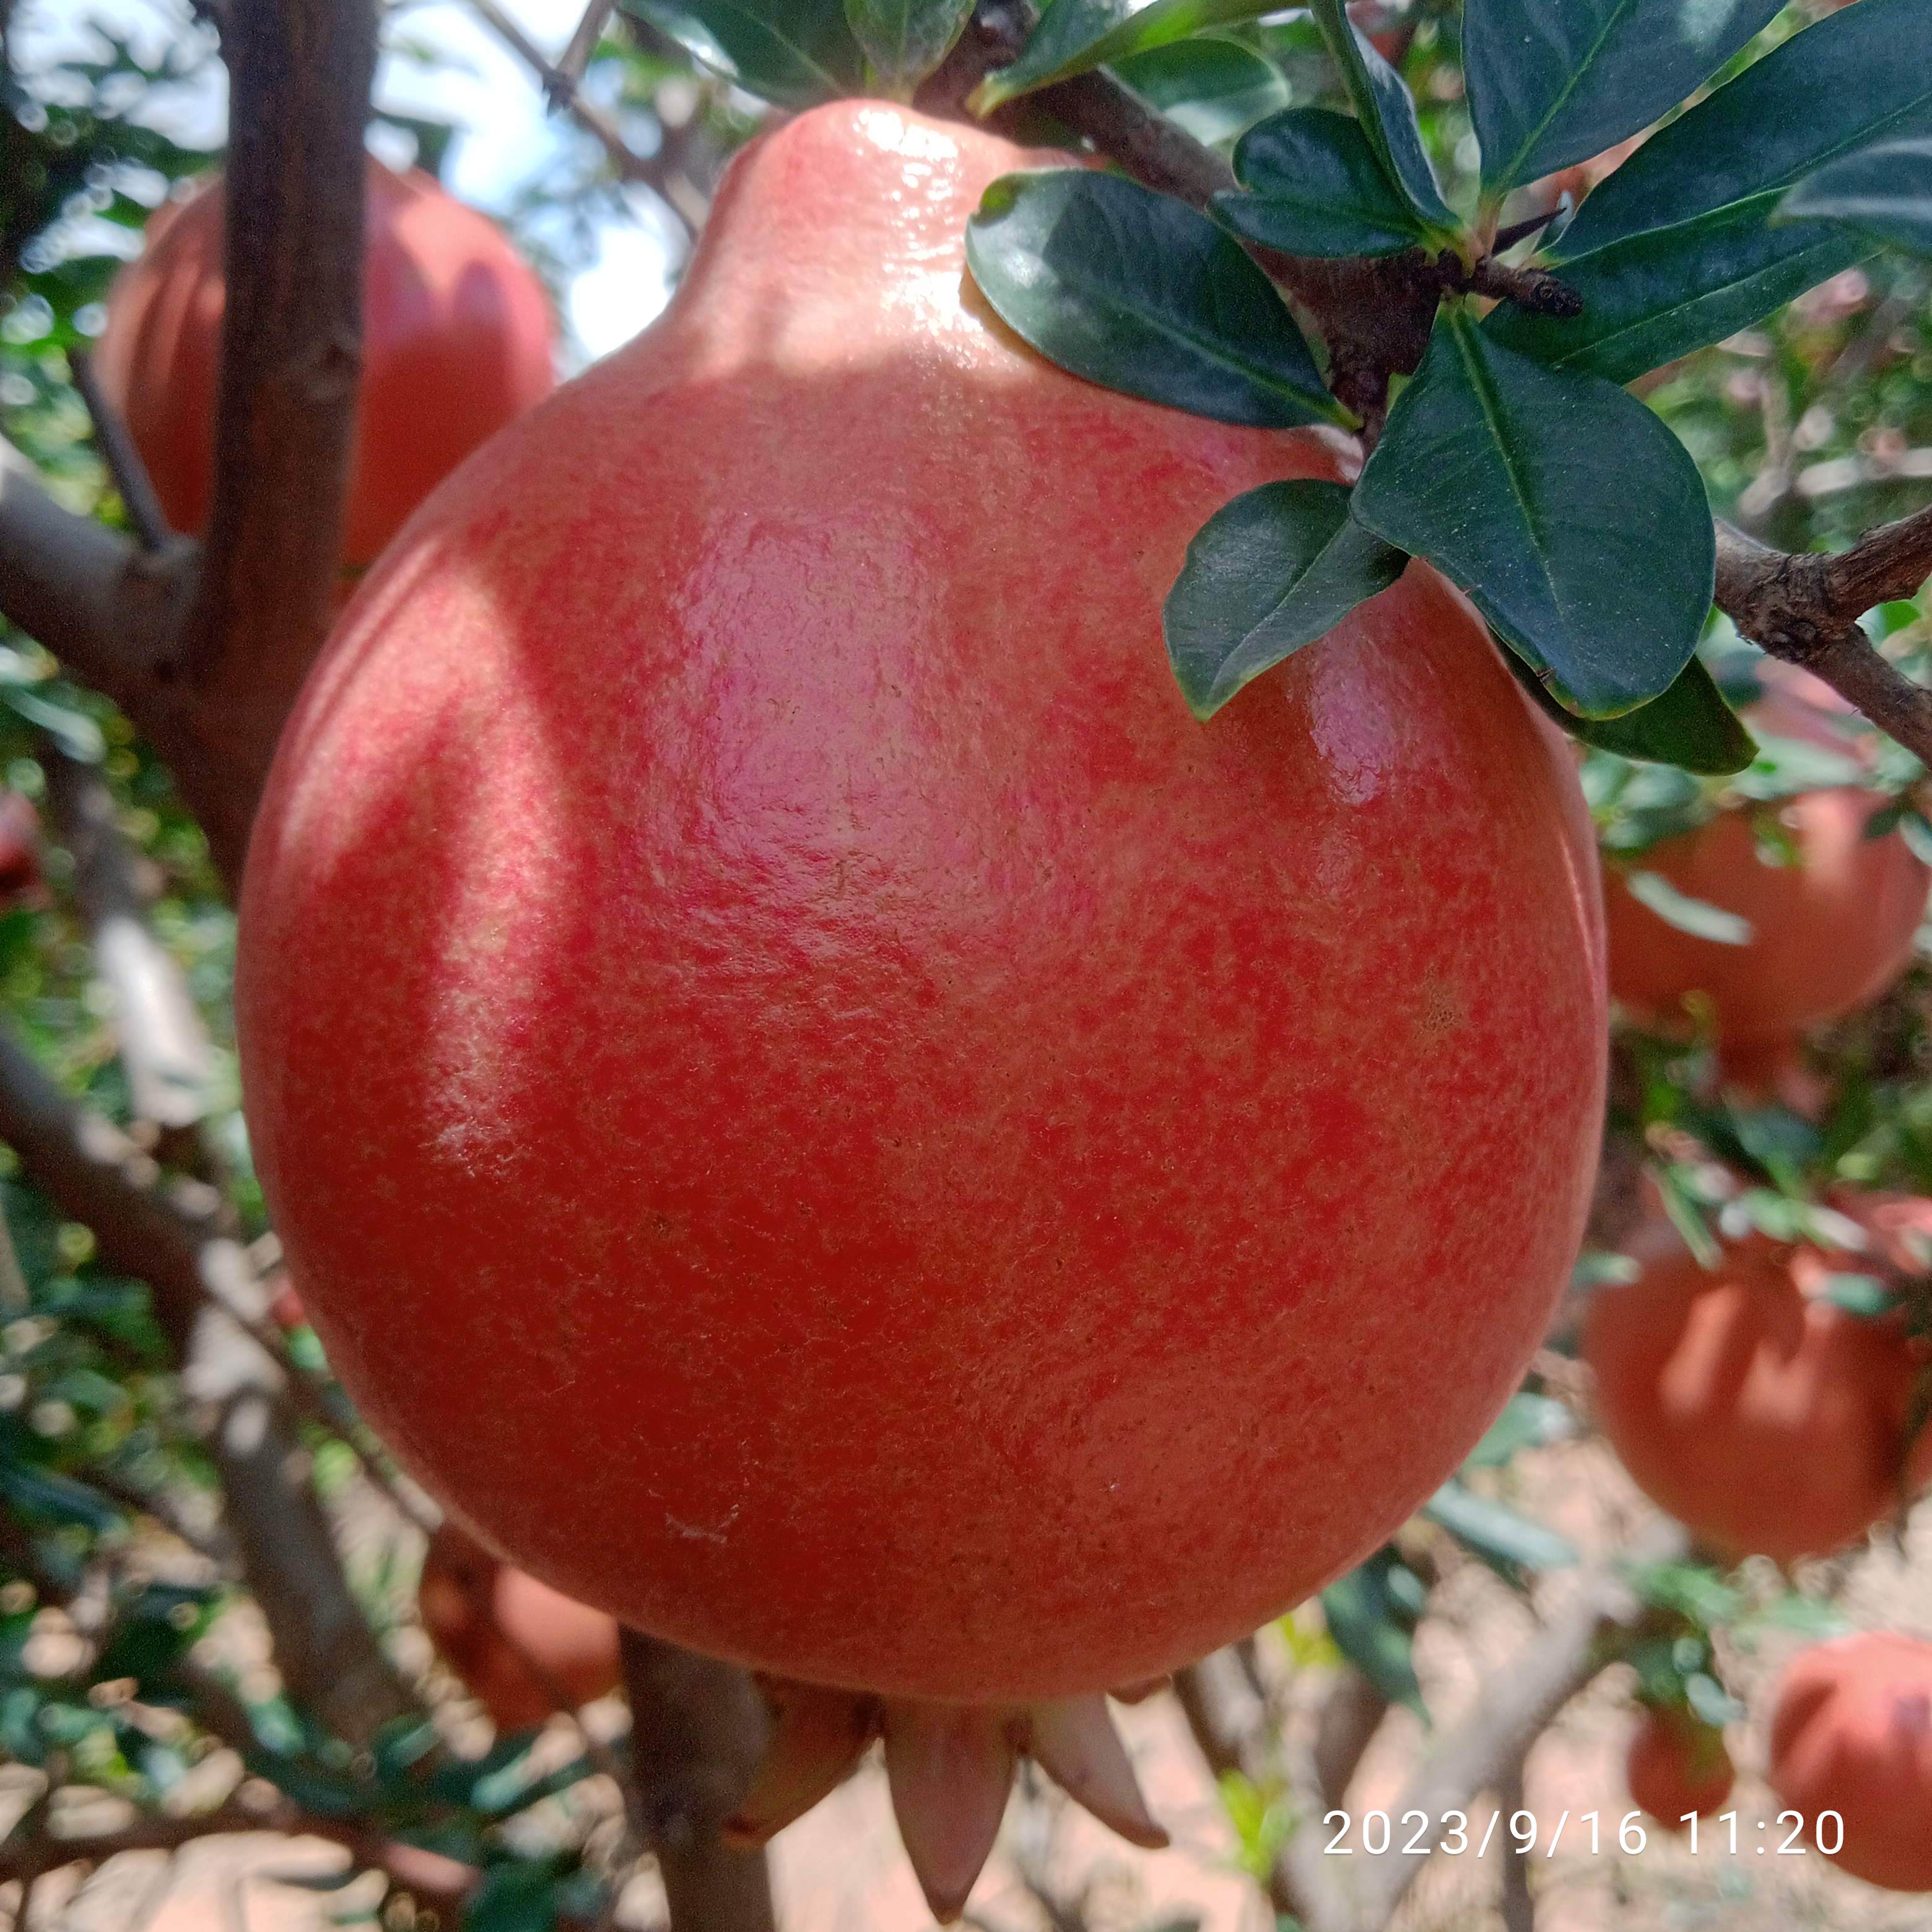
Label: Healthy